1969 in the Vietnam War

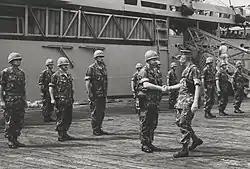
3rd Marine Division commander MG William K. Jones farewell 2/9 Marines commander at Da Nang

The 1st Marine Division, ARVN 51st Regiment and Republic of Korea Marine Corps 2nd Marine Brigade launch Operation Pipestone Canyon to pacify and clear Go Noi Island, Quảng Nam Province. The operation results in 852 PAVN/VC killed and 58 captured, U.S. Marine losses were 71 killed.